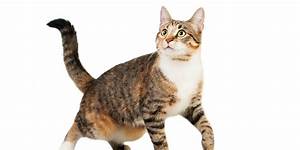
Label: gatto